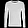
Label: Pullover